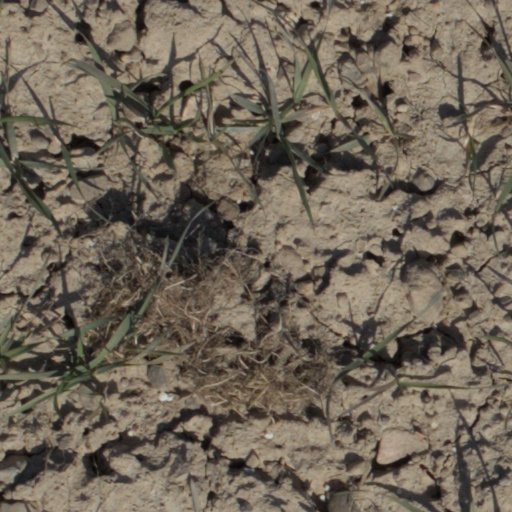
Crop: wheat